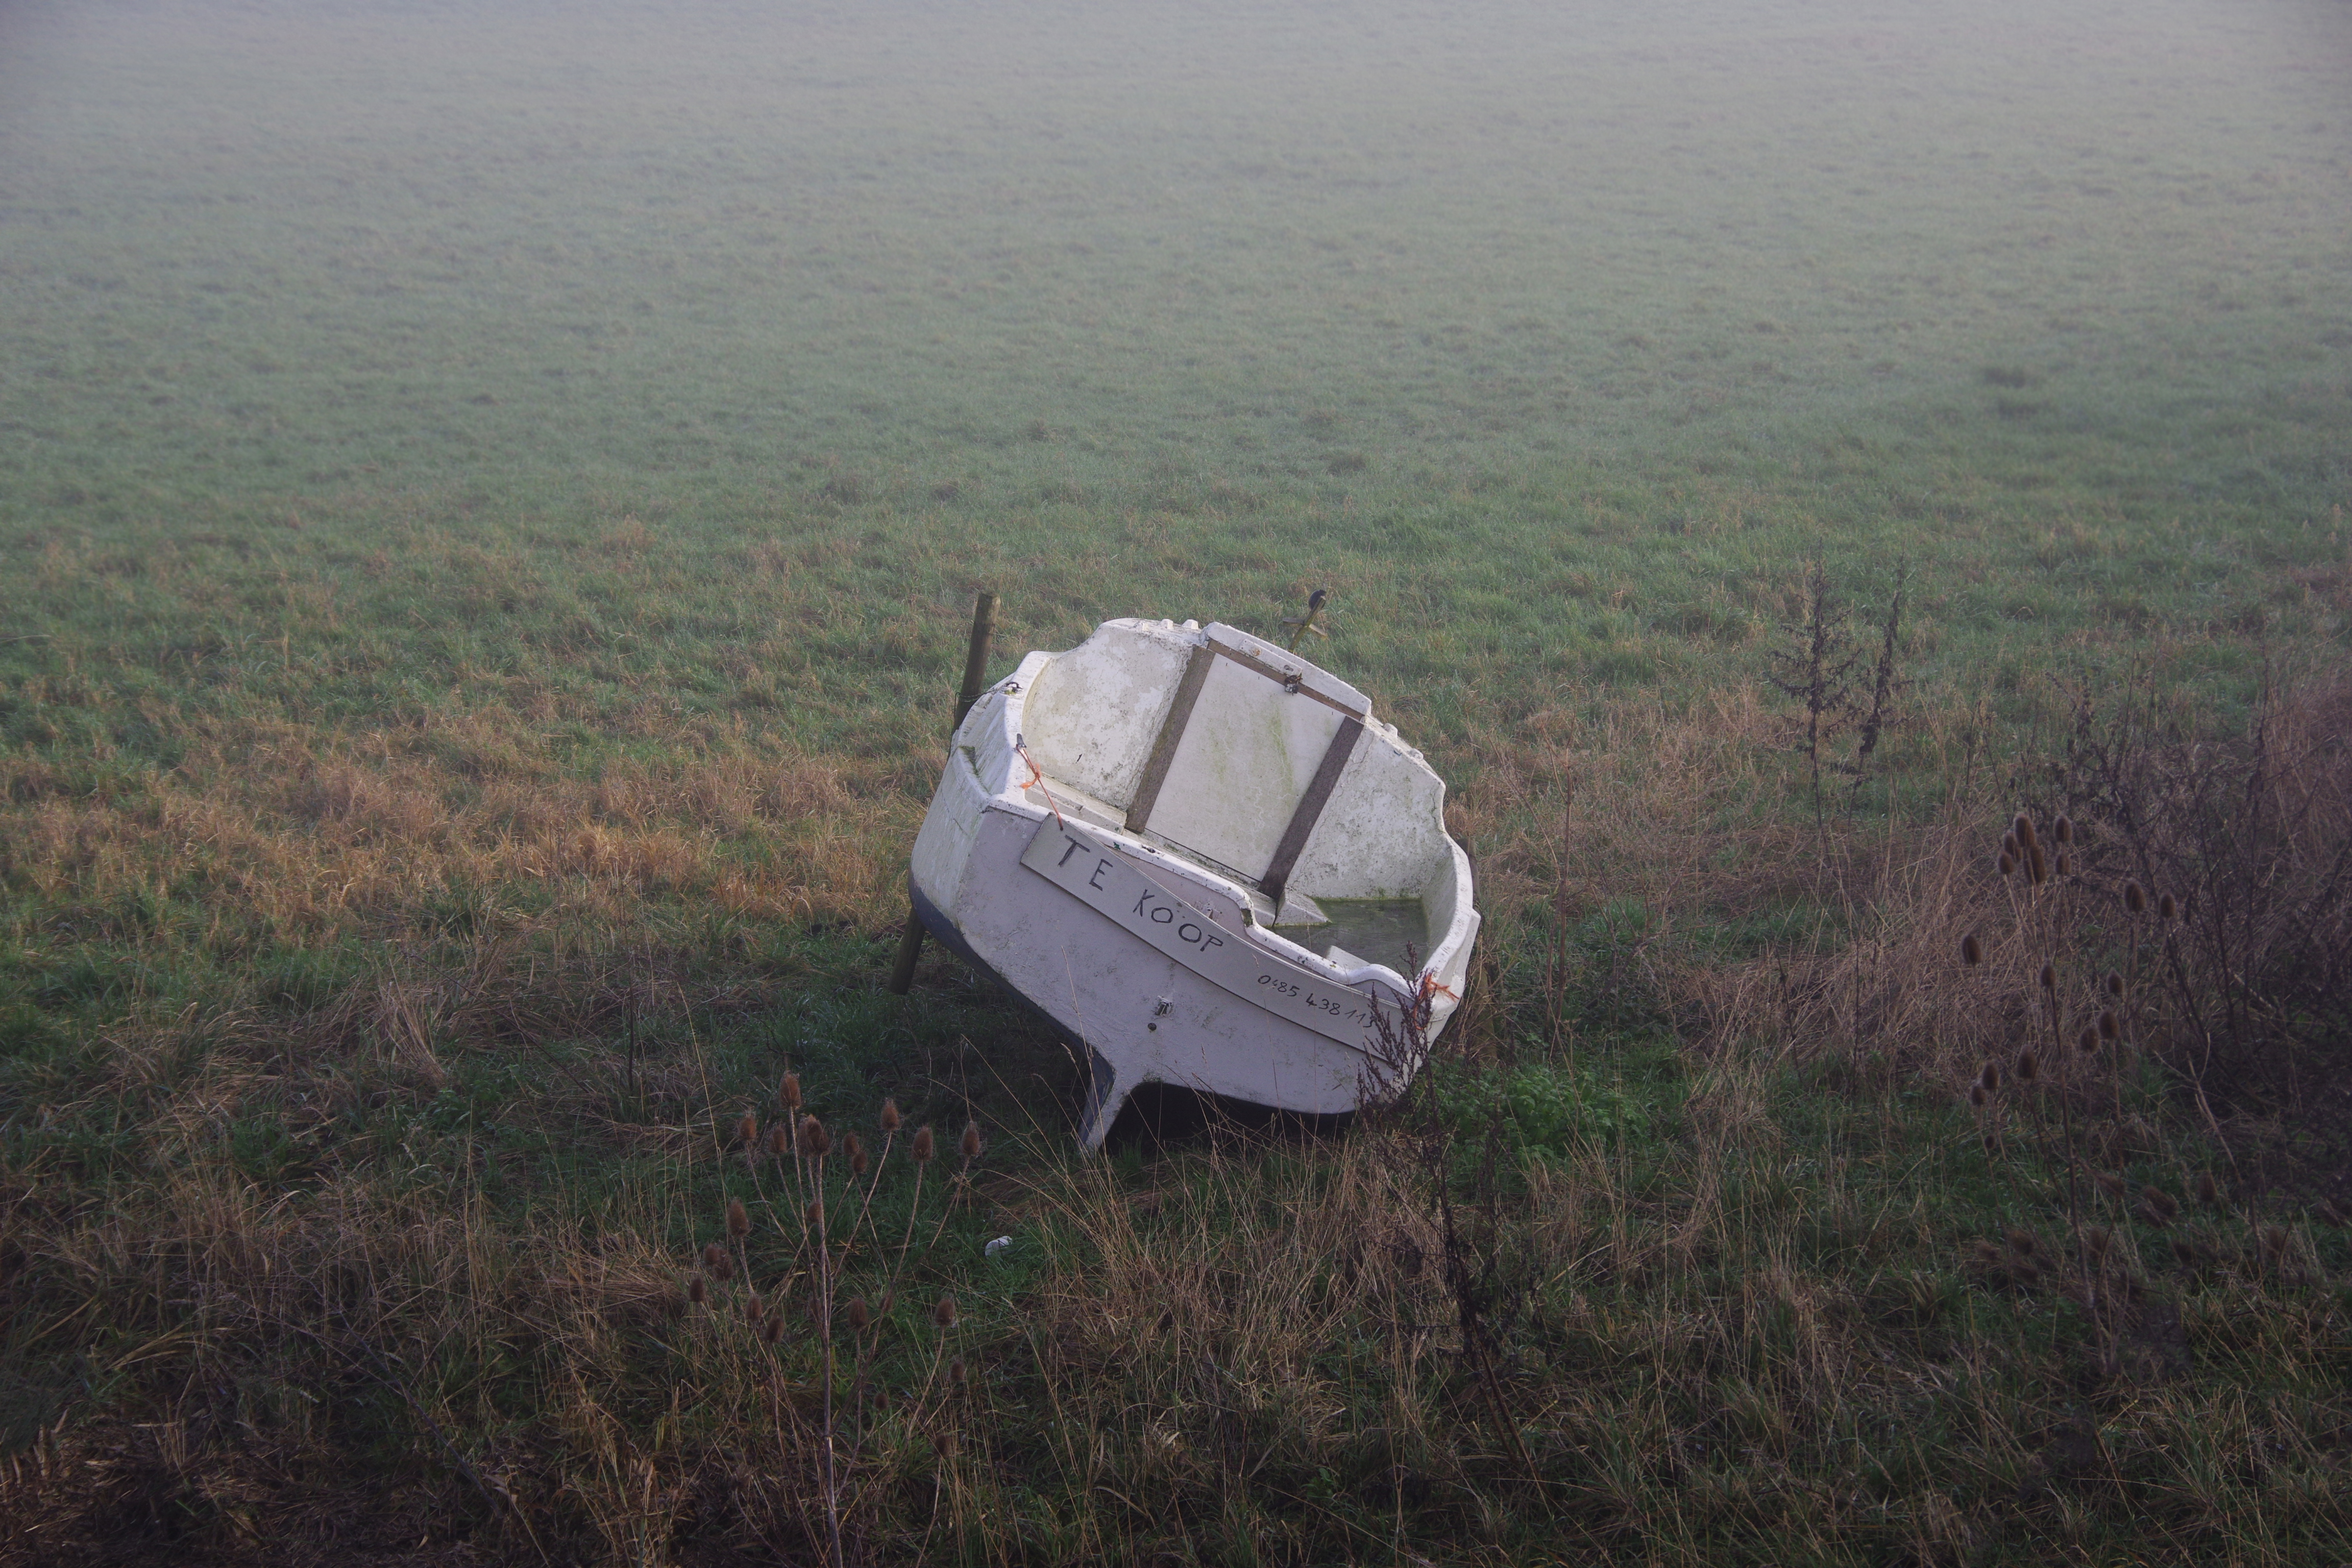
rowing, boat, grass, plant community, landscape, plain, atmosphere, atmospheric phenomenon, land lot, ecoregion, grassland, watercraft, inflatable boat, terrain, grass family, skiff, prairie, calm, boats and boating equipment and supplies, meadow, dinghy, water transportation, steppe, field, pasture, tundra, shrubland, haze, lake district